Omega (navigation system)

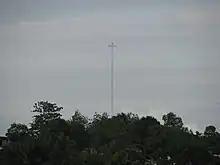
Omega Tower Paynesville, Liberia

When six of the eight station chain became operational in 1971, day-to-day operations were managed by the United States Coast Guard in partnership with Argentina, Norway, Liberia, and France. The Japanese and Australian stations became operational several years later. Coast Guard personnel operated two US stations: one in LaMoure, North Dakota and the other in Kaneohe, Hawaii on the island of Oahu.